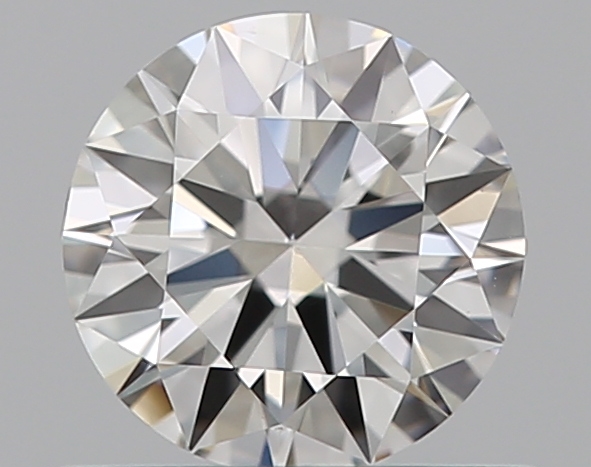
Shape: round
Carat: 0.5
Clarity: VS2
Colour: F
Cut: EX
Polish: EX
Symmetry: EX
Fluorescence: N
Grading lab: GIA
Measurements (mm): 5.12 x 5.15 x 3.09